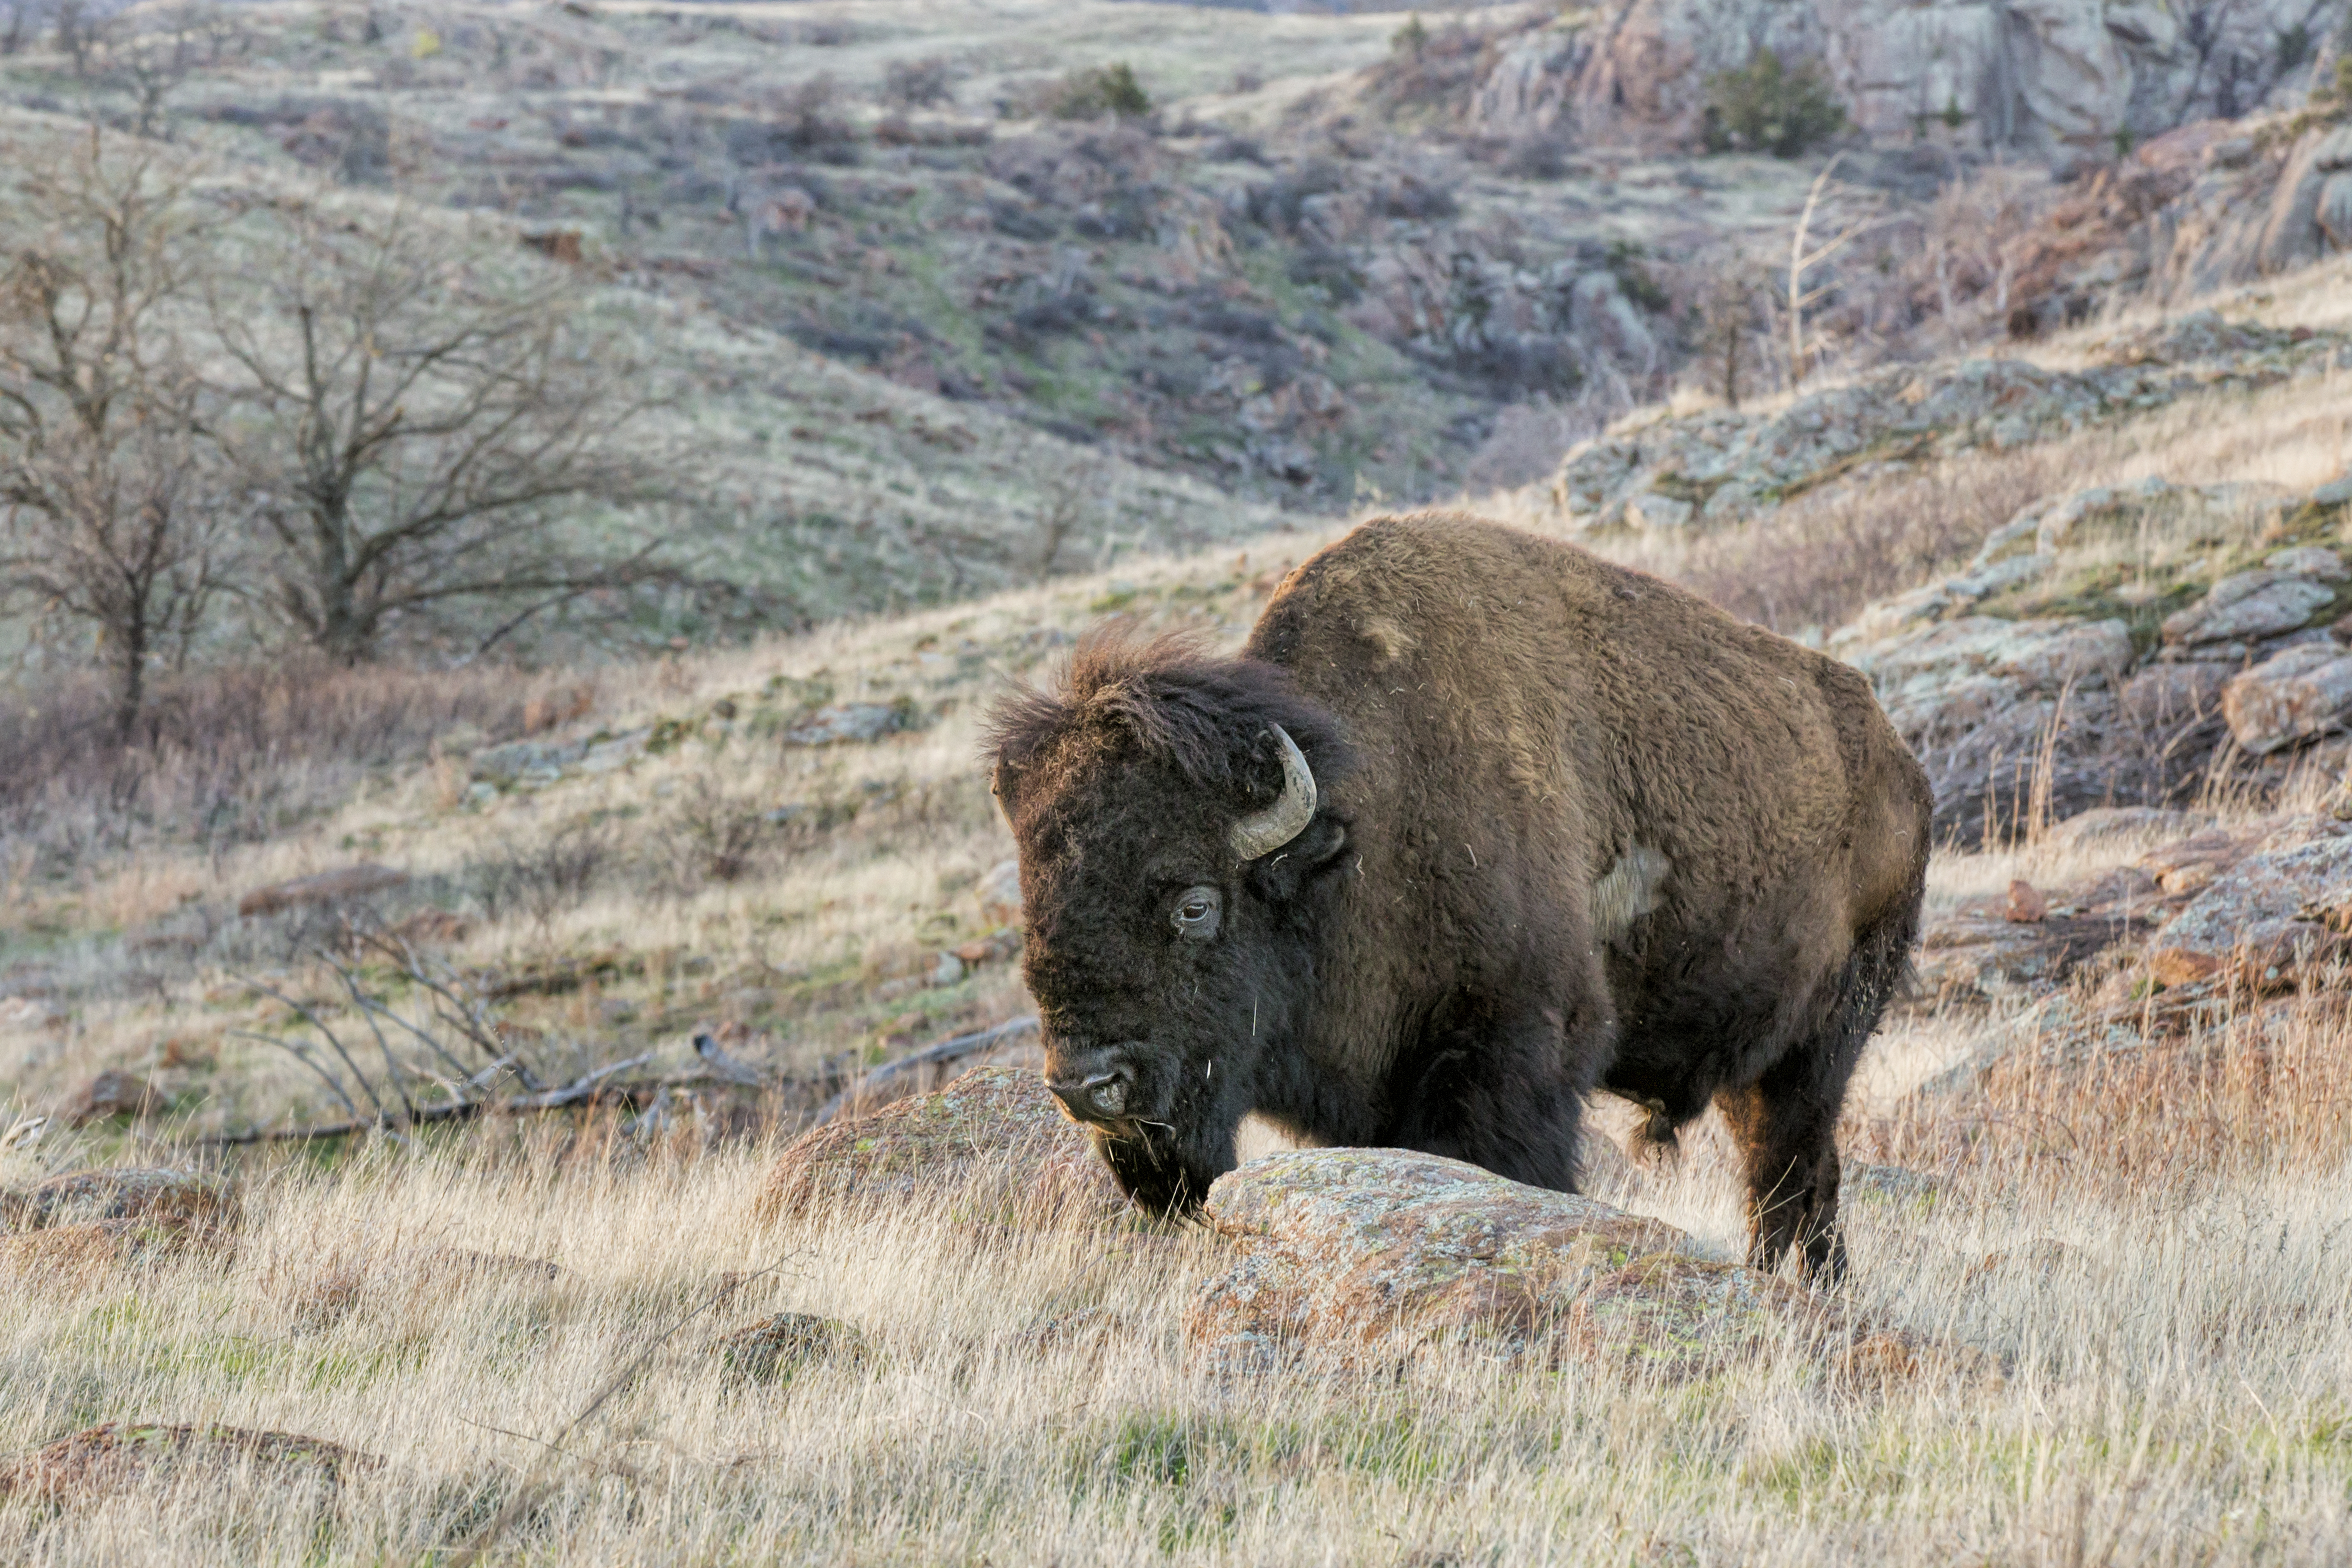
prairie, wildlife, pasture, grazing, mammal, fauna, grassland, vertebrate, bison, oklahoma, safari, buffalo, tundra, larrysmith, wichitamountains, grizzly bear, cattle like mammal, muskox